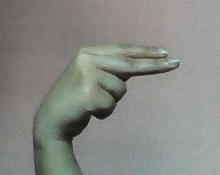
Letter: ain